Edmund Chipp

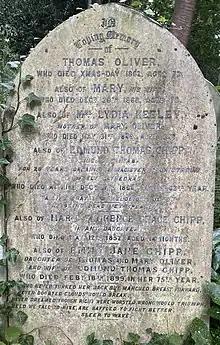
Family grave of Edmund Chipp in Highgate Cemetery

"The Musical Times" of 1 February 1887 stated: "In our last issue it was our painful duty to record the loss which the musical world sustained by the death of Dr E.T. Chipp," followed by his biography over two pages. This included reference to his work in demonstrating organs: "Mr Chipp's skill as an organist was by no means confined to his church duties; he was often called upon to display the resources of new organs. On these occasions he frequently performed the whole of his programme from memory."